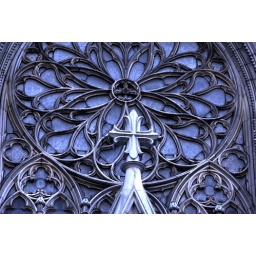
HDR shot of the stained glass window in the front of St. Patrick's Cathedral on 5th Avenue. Made #451 on Explore.